Souliotes

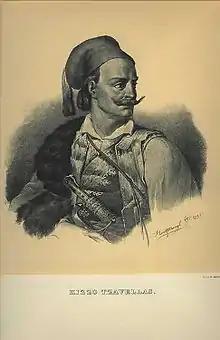
"Kizzo Tzavellas", by Karl Krazeisen

In 1803 the position of the Souliotes became desperate with the artillery and famine depleting their ranks. On the other hand, the defenders in Souli sent delegations to the Russian Empire, the Septinsular Republic and France for urgent action but without success. As the situation became more desperate in the summer of the same year, Ali's troops began assaults against the seven core villages of Souli. Meanwhile, the British turned to the Ottoman Empire in order to strengthen their forces against Napoleon, and the weapons and ammunition supplies were interrupted. Without support from outside and wearied by years of siege, the unity of the Souliote clans started to split. As such two chieftains, Athanasios Koutsonikas and Pilios Gousis, withdrew from the defense.